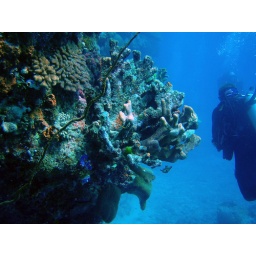
Coral garden head sideways in wall auto b and cc